Maria of Portugal, Hereditary Princess of Parma

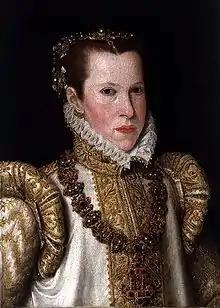
Portrait by Antonis Mor, 1550

Infanta Maria of Guimarães (8 December 1538 – 8 July 1577) was a Portuguese infanta and the wife of Alessandro Farnese, heir to the Duchy of Parma and Piacenza. She was Hereditary Princess of Parma from their marriage on 11 November 1565 until her death in 1577.